Max Mosley

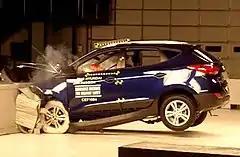
Mosley considered the use of F1 to promote Euro NCAP testing of cars his most enduring achievement as FIA president.

Asked in a 2003 interview about his most enduring achievement as president of the FIA, Mosley replied: "I think using Formula One to push ENCAP Crash-Testing." The European New Car Assessment Programme (Euro NCAP) is a European car safety performance assessment programme that originated with work done by the Transport Research Laboratory for the UK Department for Transport. The FIA became involved in the programme in 1996, taking a lead in promoting it, and Mosley chaired the body from its launch as Euro NCAP in 1997 to 2004. Despite what NCAP describes as a "strong negative response" from car manufacturers at first, the initiative has expanded, and NCAP says that there has been a clear increase in the safety of modern cars as a result. The EU commission in 2000 stated that "EuroNCAP had become the single most important mechanism for achieving advances in vehicle safety" and "the most cost effective road safety action available to the EU." Mosley continued to promote the matter through his membership of initiatives such as CARS 21, the European Commission's policy group aimed at improving the worldwide competitiveness of the European automotive industry.